Gardnerella vaginalis

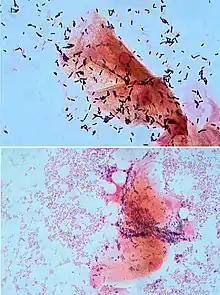
Gram stain of cells from the vagina (the same magnification) with normal bacterial flora (top) and the bacteria that cause vaginosis (bottom).

A variety of diagnosis techniques are currently available for identifying "Gardnerella vaginalis" such as the OSOM BV Blue assay, FemExam cards and nucleic acid amplification tests (NAATs), resulting in the determination of ongoing BV. The OSOM BV Blue Assay is a chromogenic point-of-care test which can measure sialidase levels in vaginal fluids. As sialidases are produced by bacteria such as "Gardnerella" and "Bacteroides" species, similar tests are useful as diagnostic techniques. FemExam, besides detecting vaginal fluid pH and trimethylamine presence, is able to measure proline iminopeptidase activity of "G. vaginalis". Finally, the nucleic acid amplification tests (NAATs), such as PCR, are commonly used detection techniques due to their ability to detect as little as one organism in a sample, providing a closer look to "Gardnerella vaginalis" and BV status.